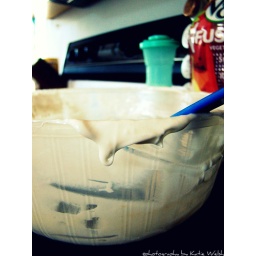
it was yummy and the blue thing is the spatula in the bowl